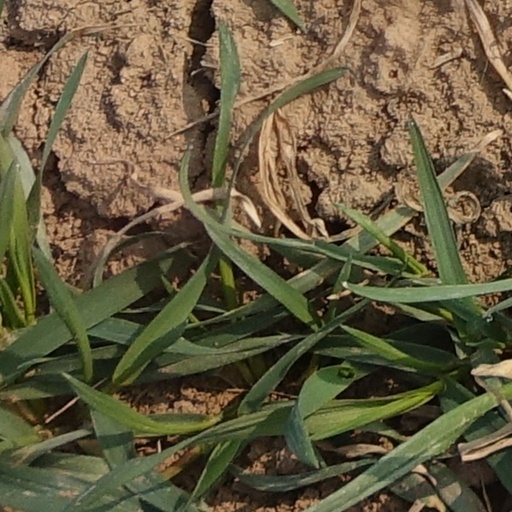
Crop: wheat